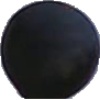
Label: Grape Blue 1